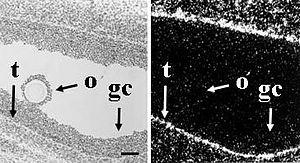
La microscopie en champ sombre est une variante de la microscopie optique connue déjà depuis plus de 250 ans. Elle conduit à un arrière-plan sombre de l'image, sur lequel les structures à observer se détachent en clair. On peut ainsi obtenir d'échantillons transparents, avec un faible contraste, des images bien résolues, contrastées, sans nécessiter une coloration préalable de l'objet. Même des échantillons vivants sont observables ainsi. Jusqu'au développement de la microscopie à contraste de phase dans les années 1930, la microscopie à fond sombre était la seule méthode de renforcement du contraste pour des objets non colorés. Pour la différencier de la microscopie à fond sombre, la technique de microscopie optique « normale » est désignée par microscopie à fond clair.